STAR detector

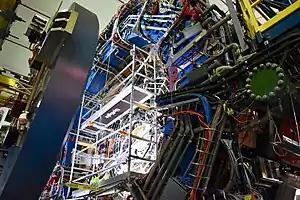
STAR detector

The STAR detector (for Solenoidal Tracker at RHIC) is one of the four experiments at the Relativistic Heavy Ion Collider (RHIC) in Brookhaven National Laboratory, United States.